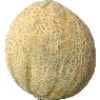
Label: cantaloupe